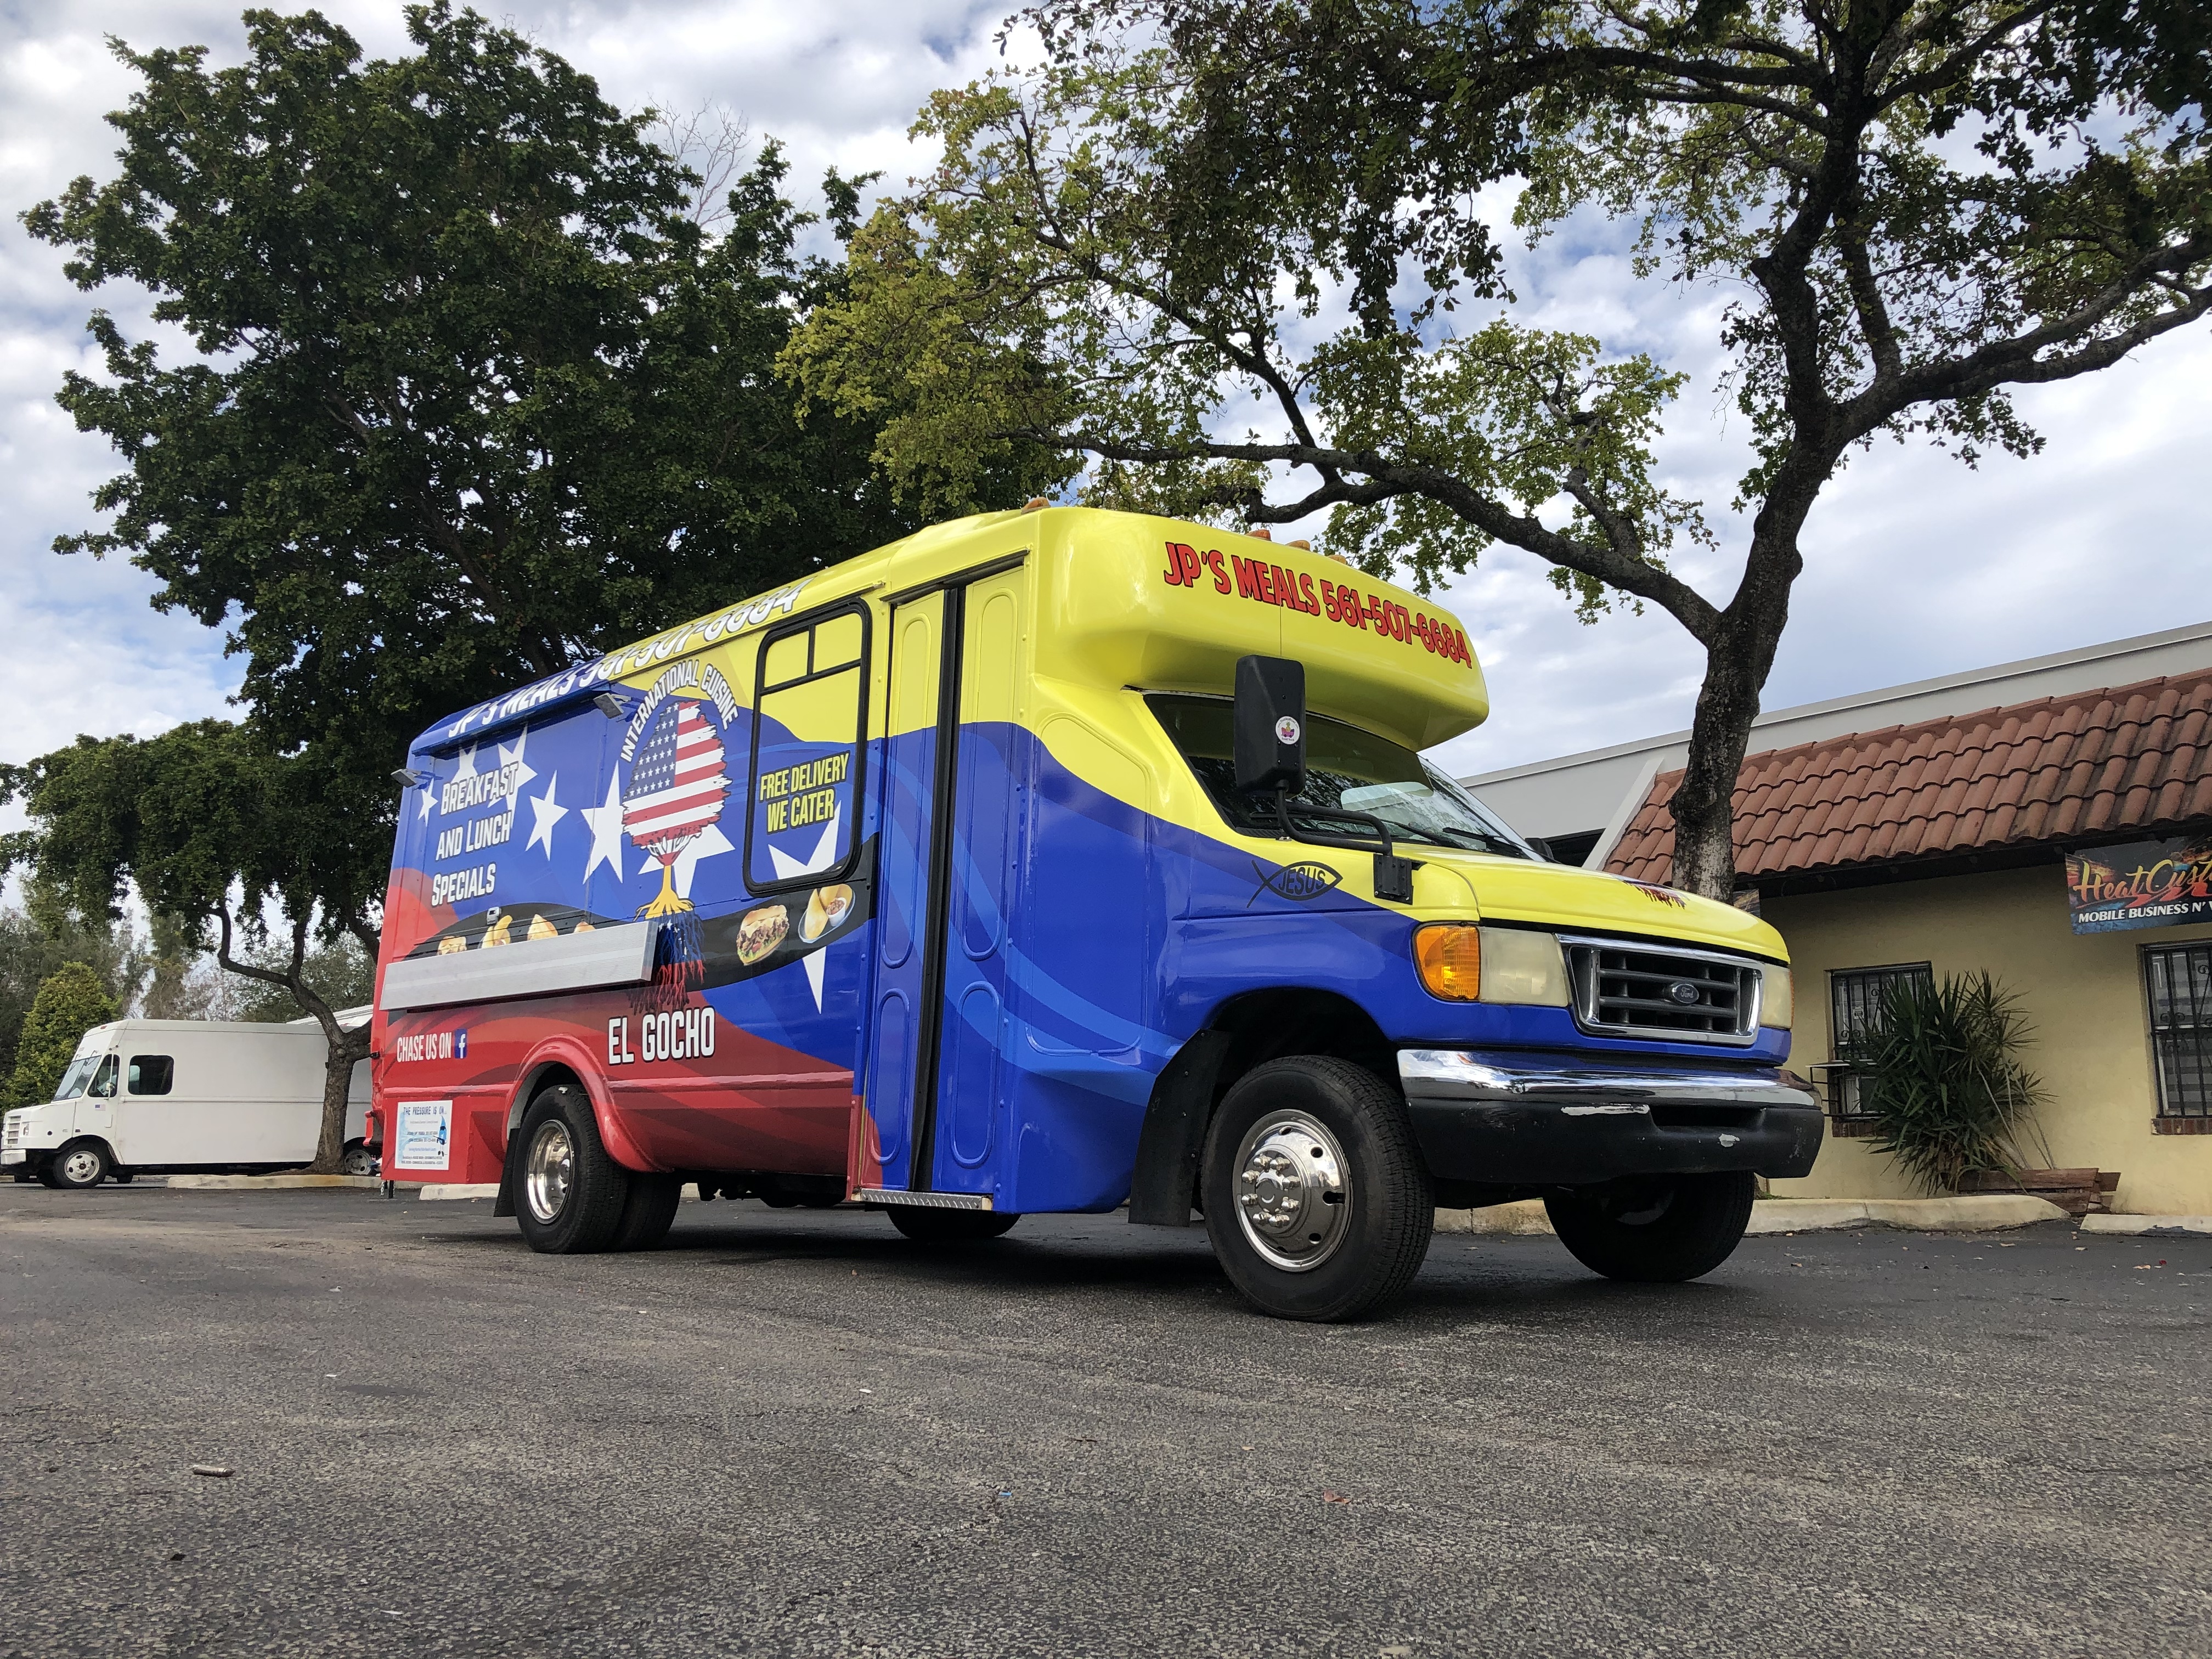
JPS Meals
Brand: Heat Custom
Category: Vehicles & Parts > Vehicles > Motor Vehicles > Commercial Vehicles > Buses > School Buses